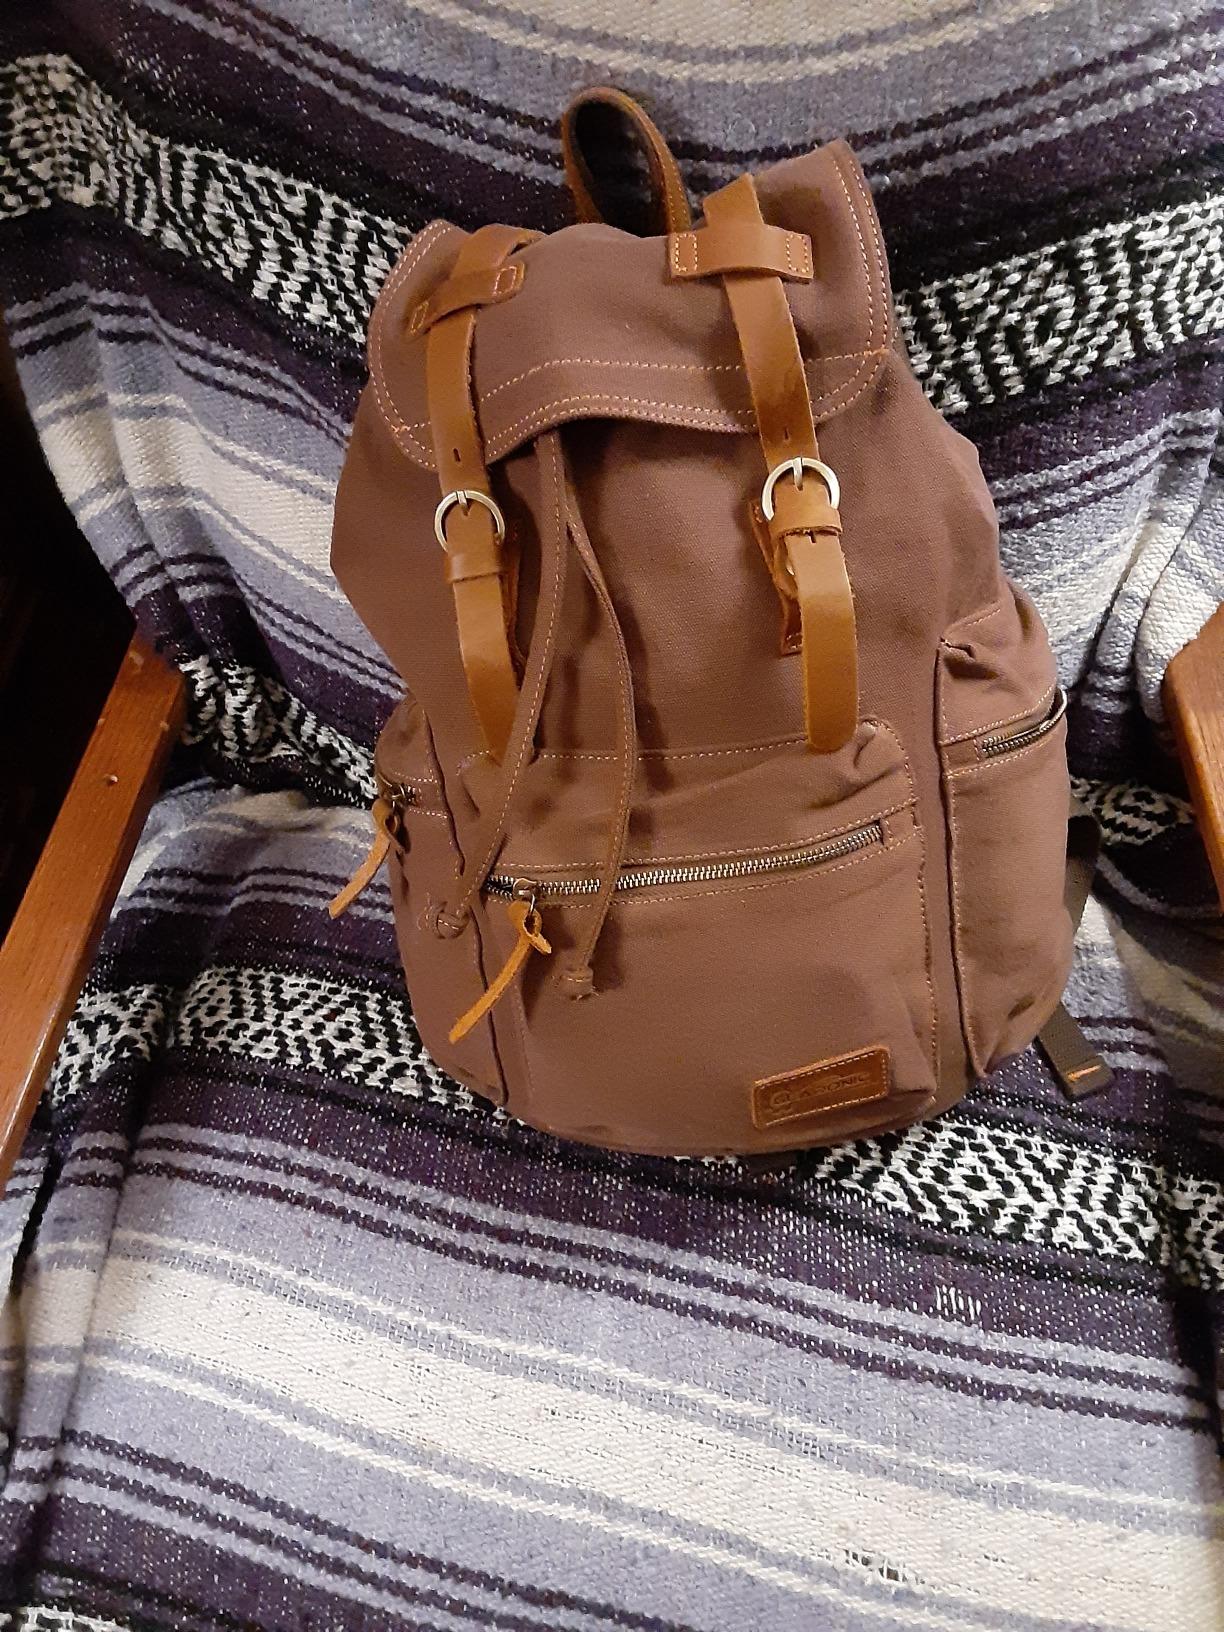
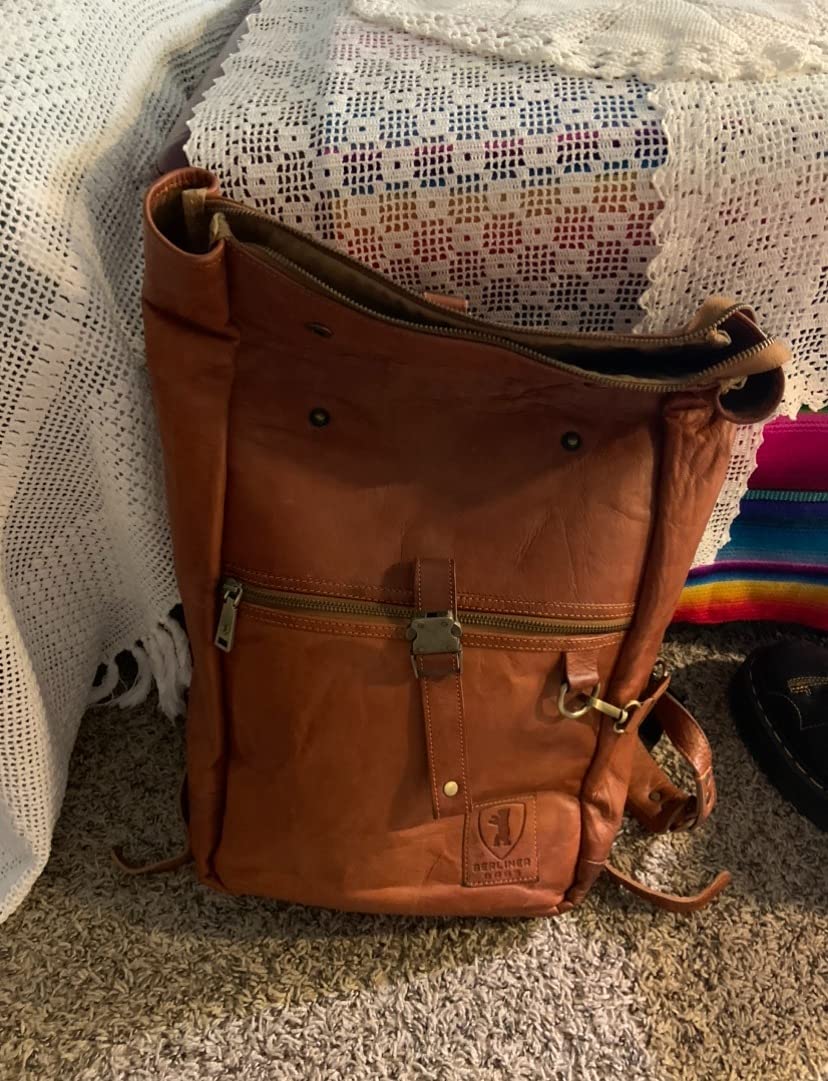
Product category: bag
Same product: no